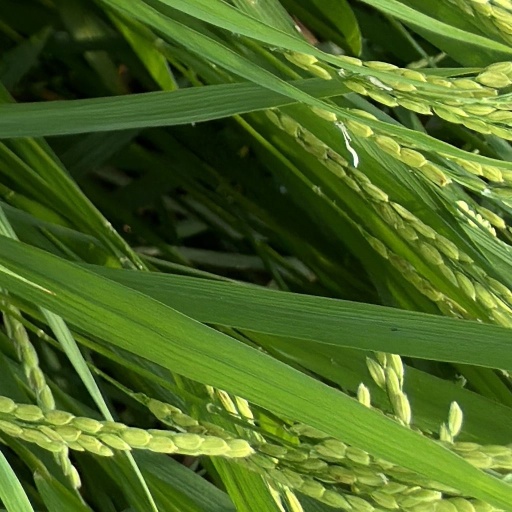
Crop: rice